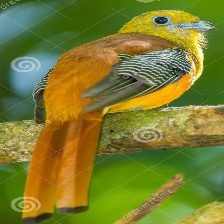
Species: ORANGE BREASTED TROGON
Scientific name: HARPACTES ORESKIOS